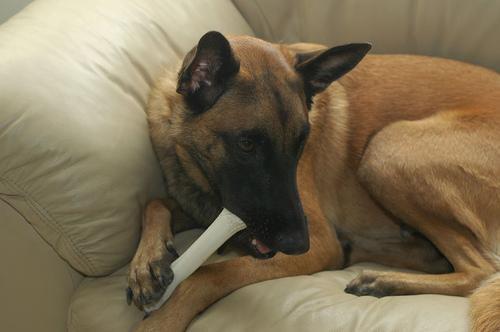
malinois